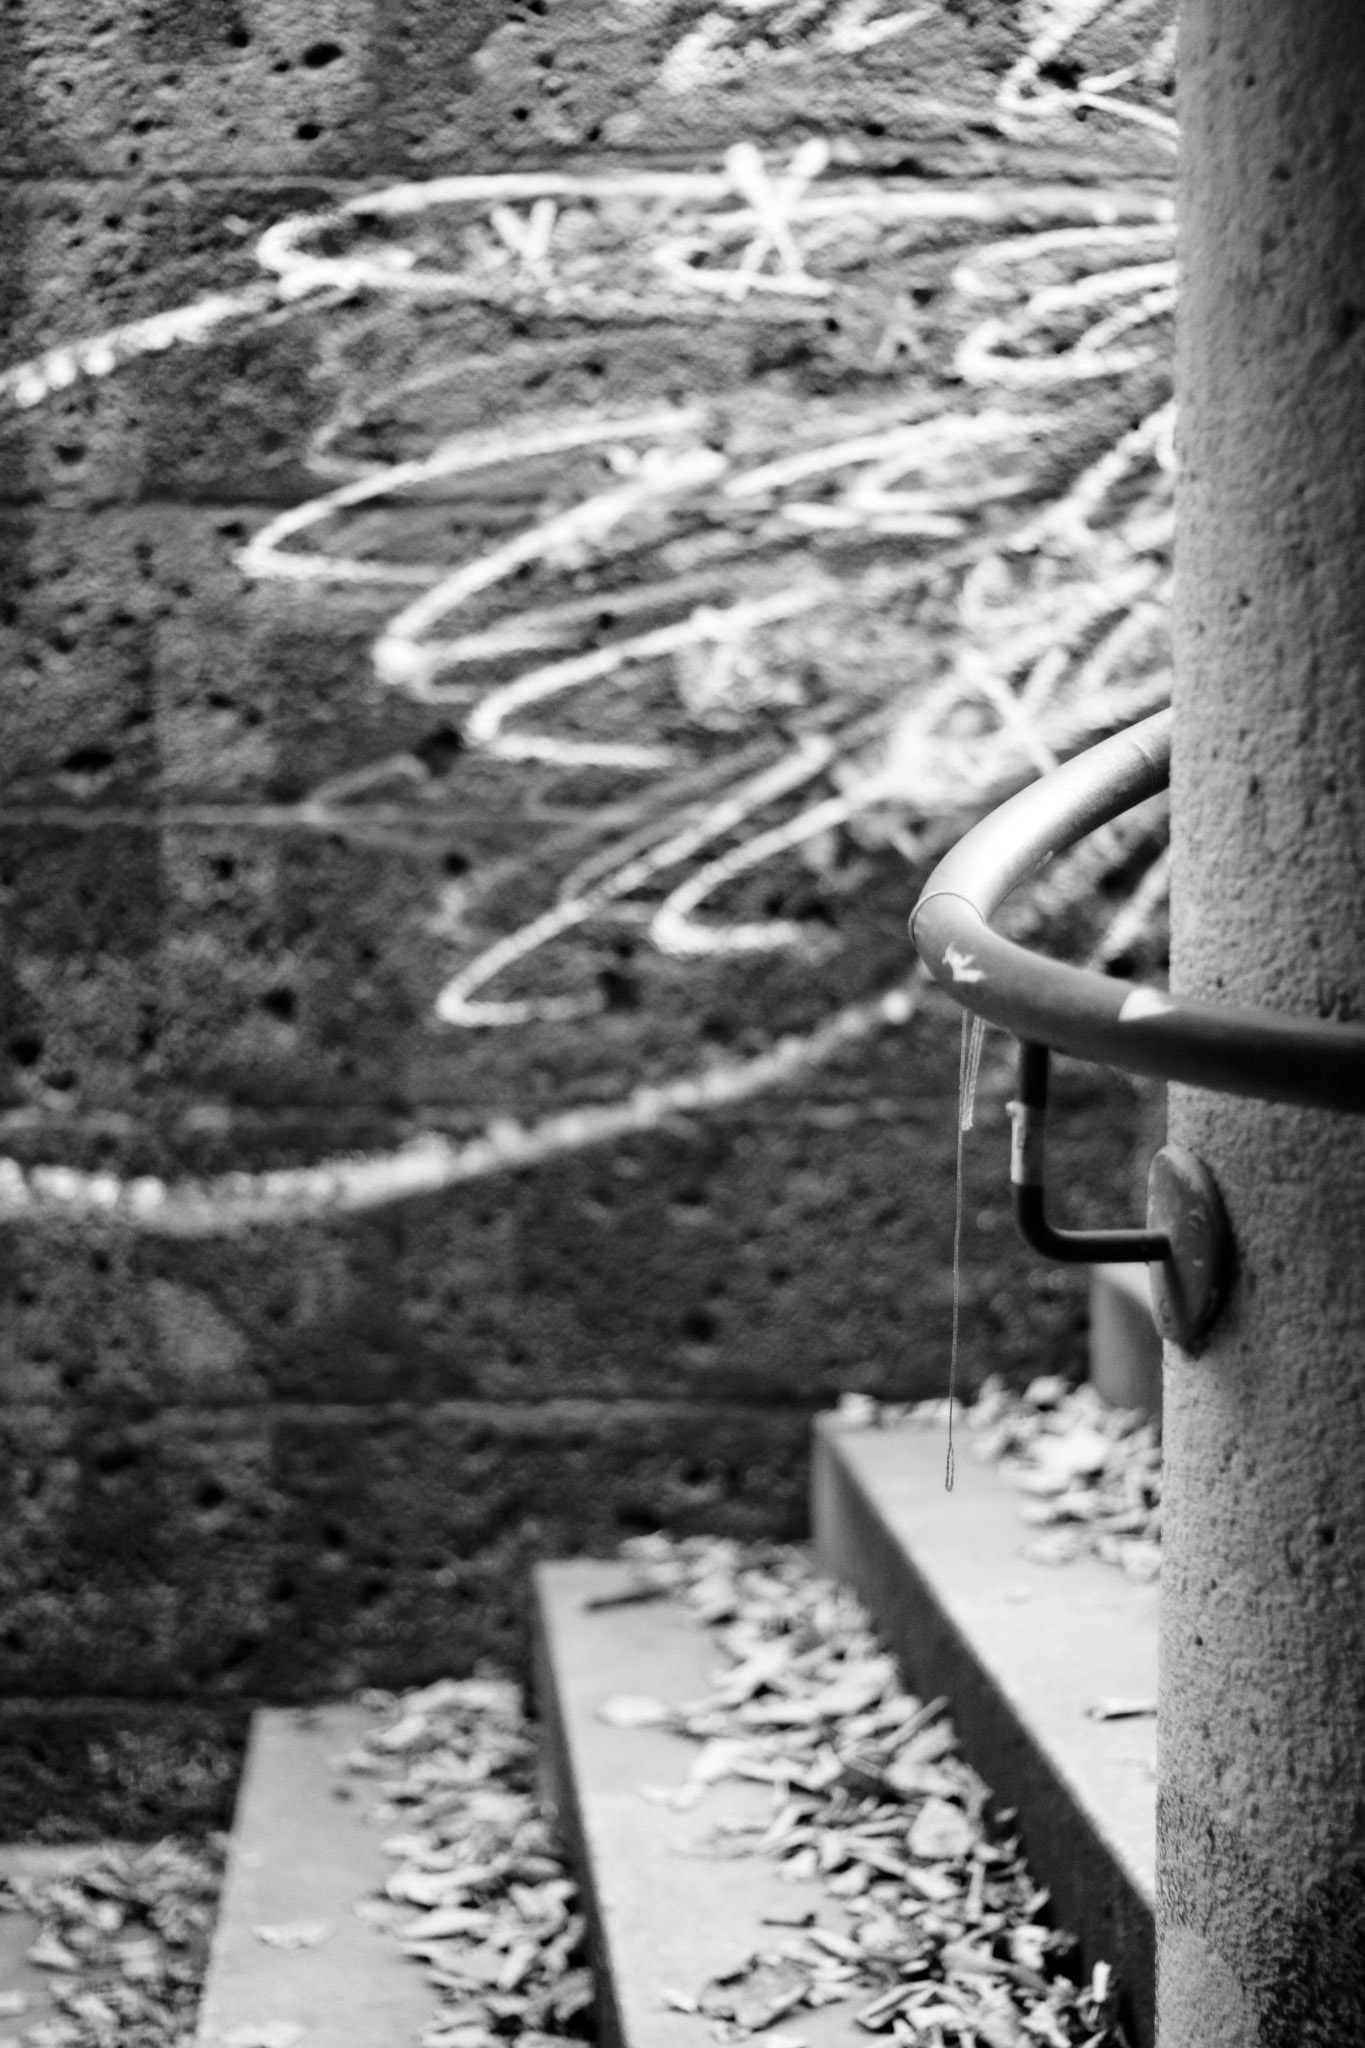
graffiti, art, painting, wall, sprayer, spray, painted, mural, creativity, artists, street painting, painted house